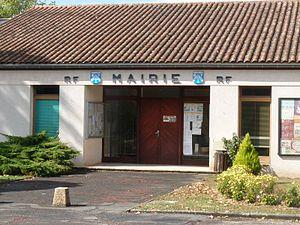
mairie de Maine-de-Boixe
Maine-de-Boixe est une commune du Sud-Ouest de la France, située dans le département de la Charente.